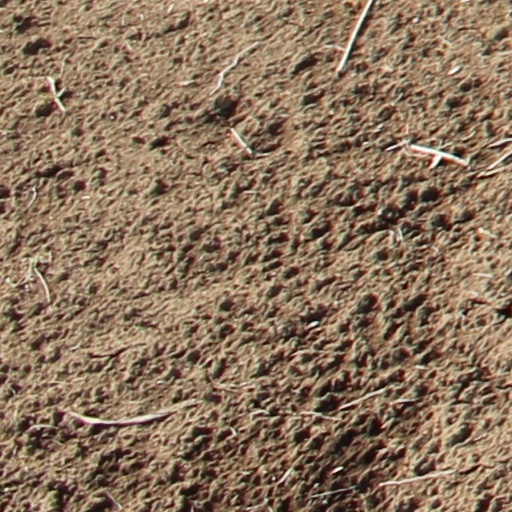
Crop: wheat